M50 Reising

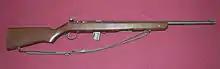
Reising Model 65 training rifle

There were four versions of the Reising, two selective fire models: the M50 and M55, and two semi-automatic only variants: the M60, a .45 ACP carbine, and the M65, chambered for the .22 Long Rifle rimfire cartridge designed for training purposes.